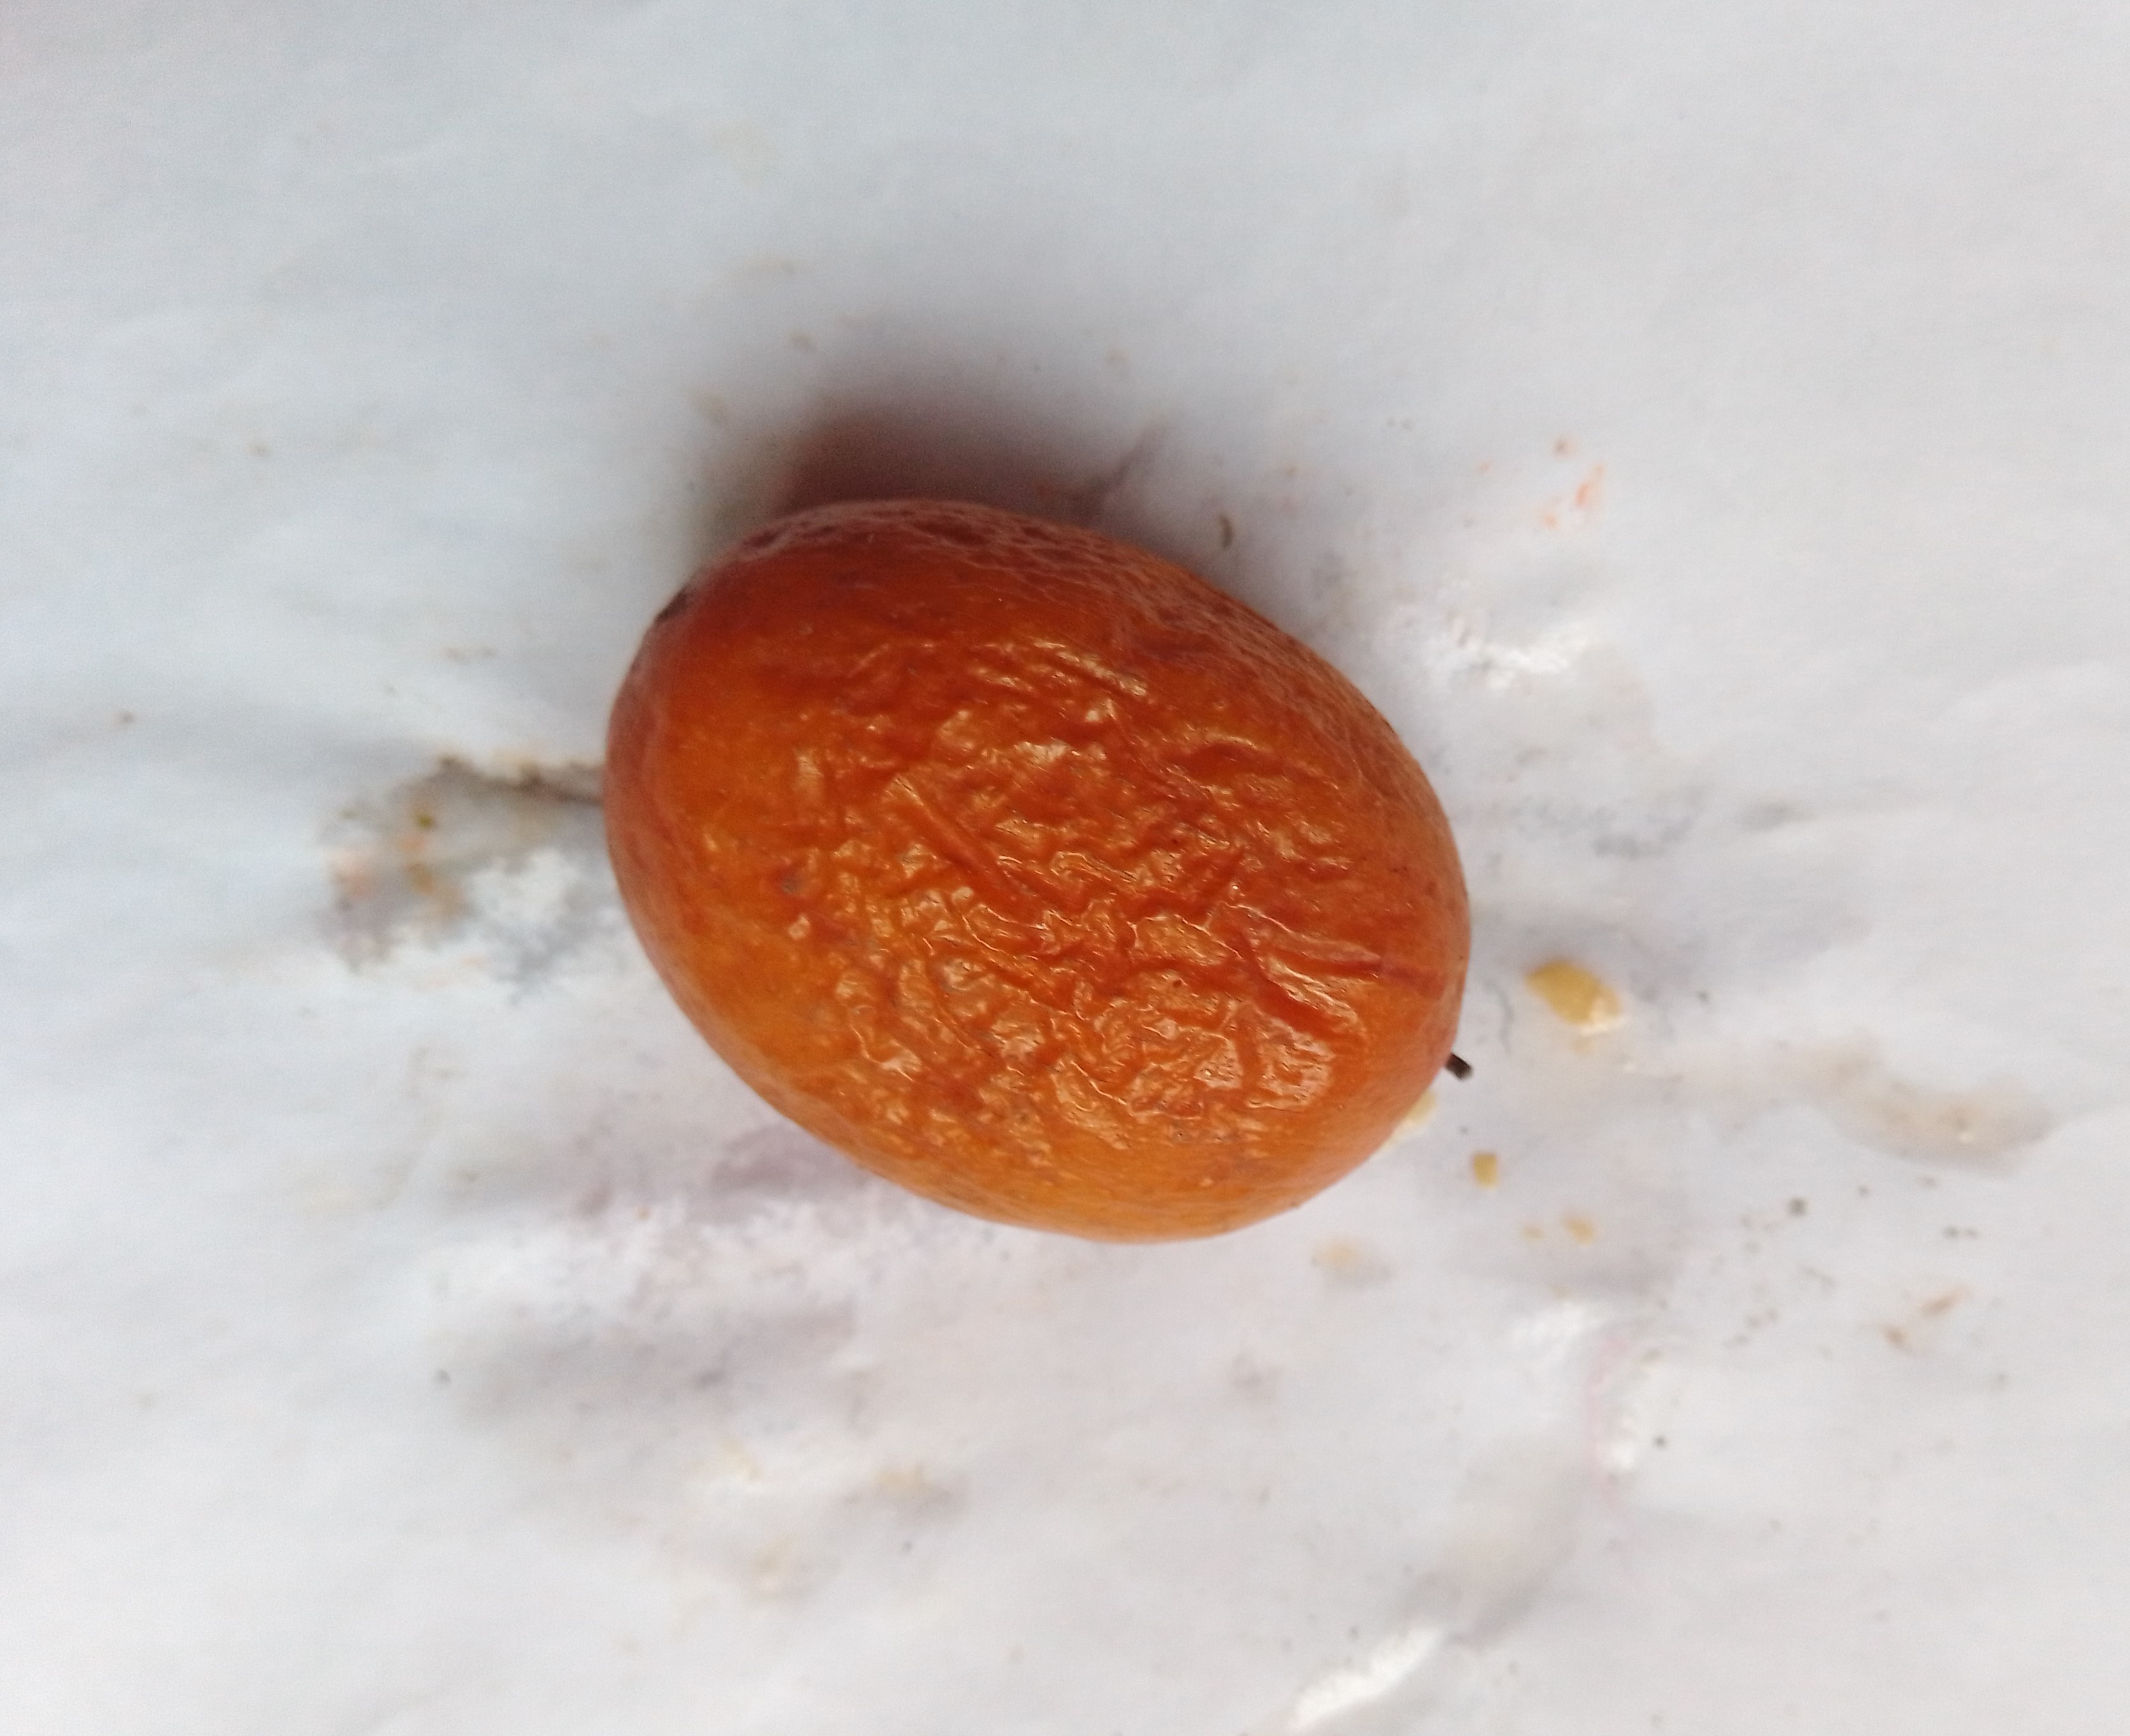
Fruit: jujube
Condition: rotten